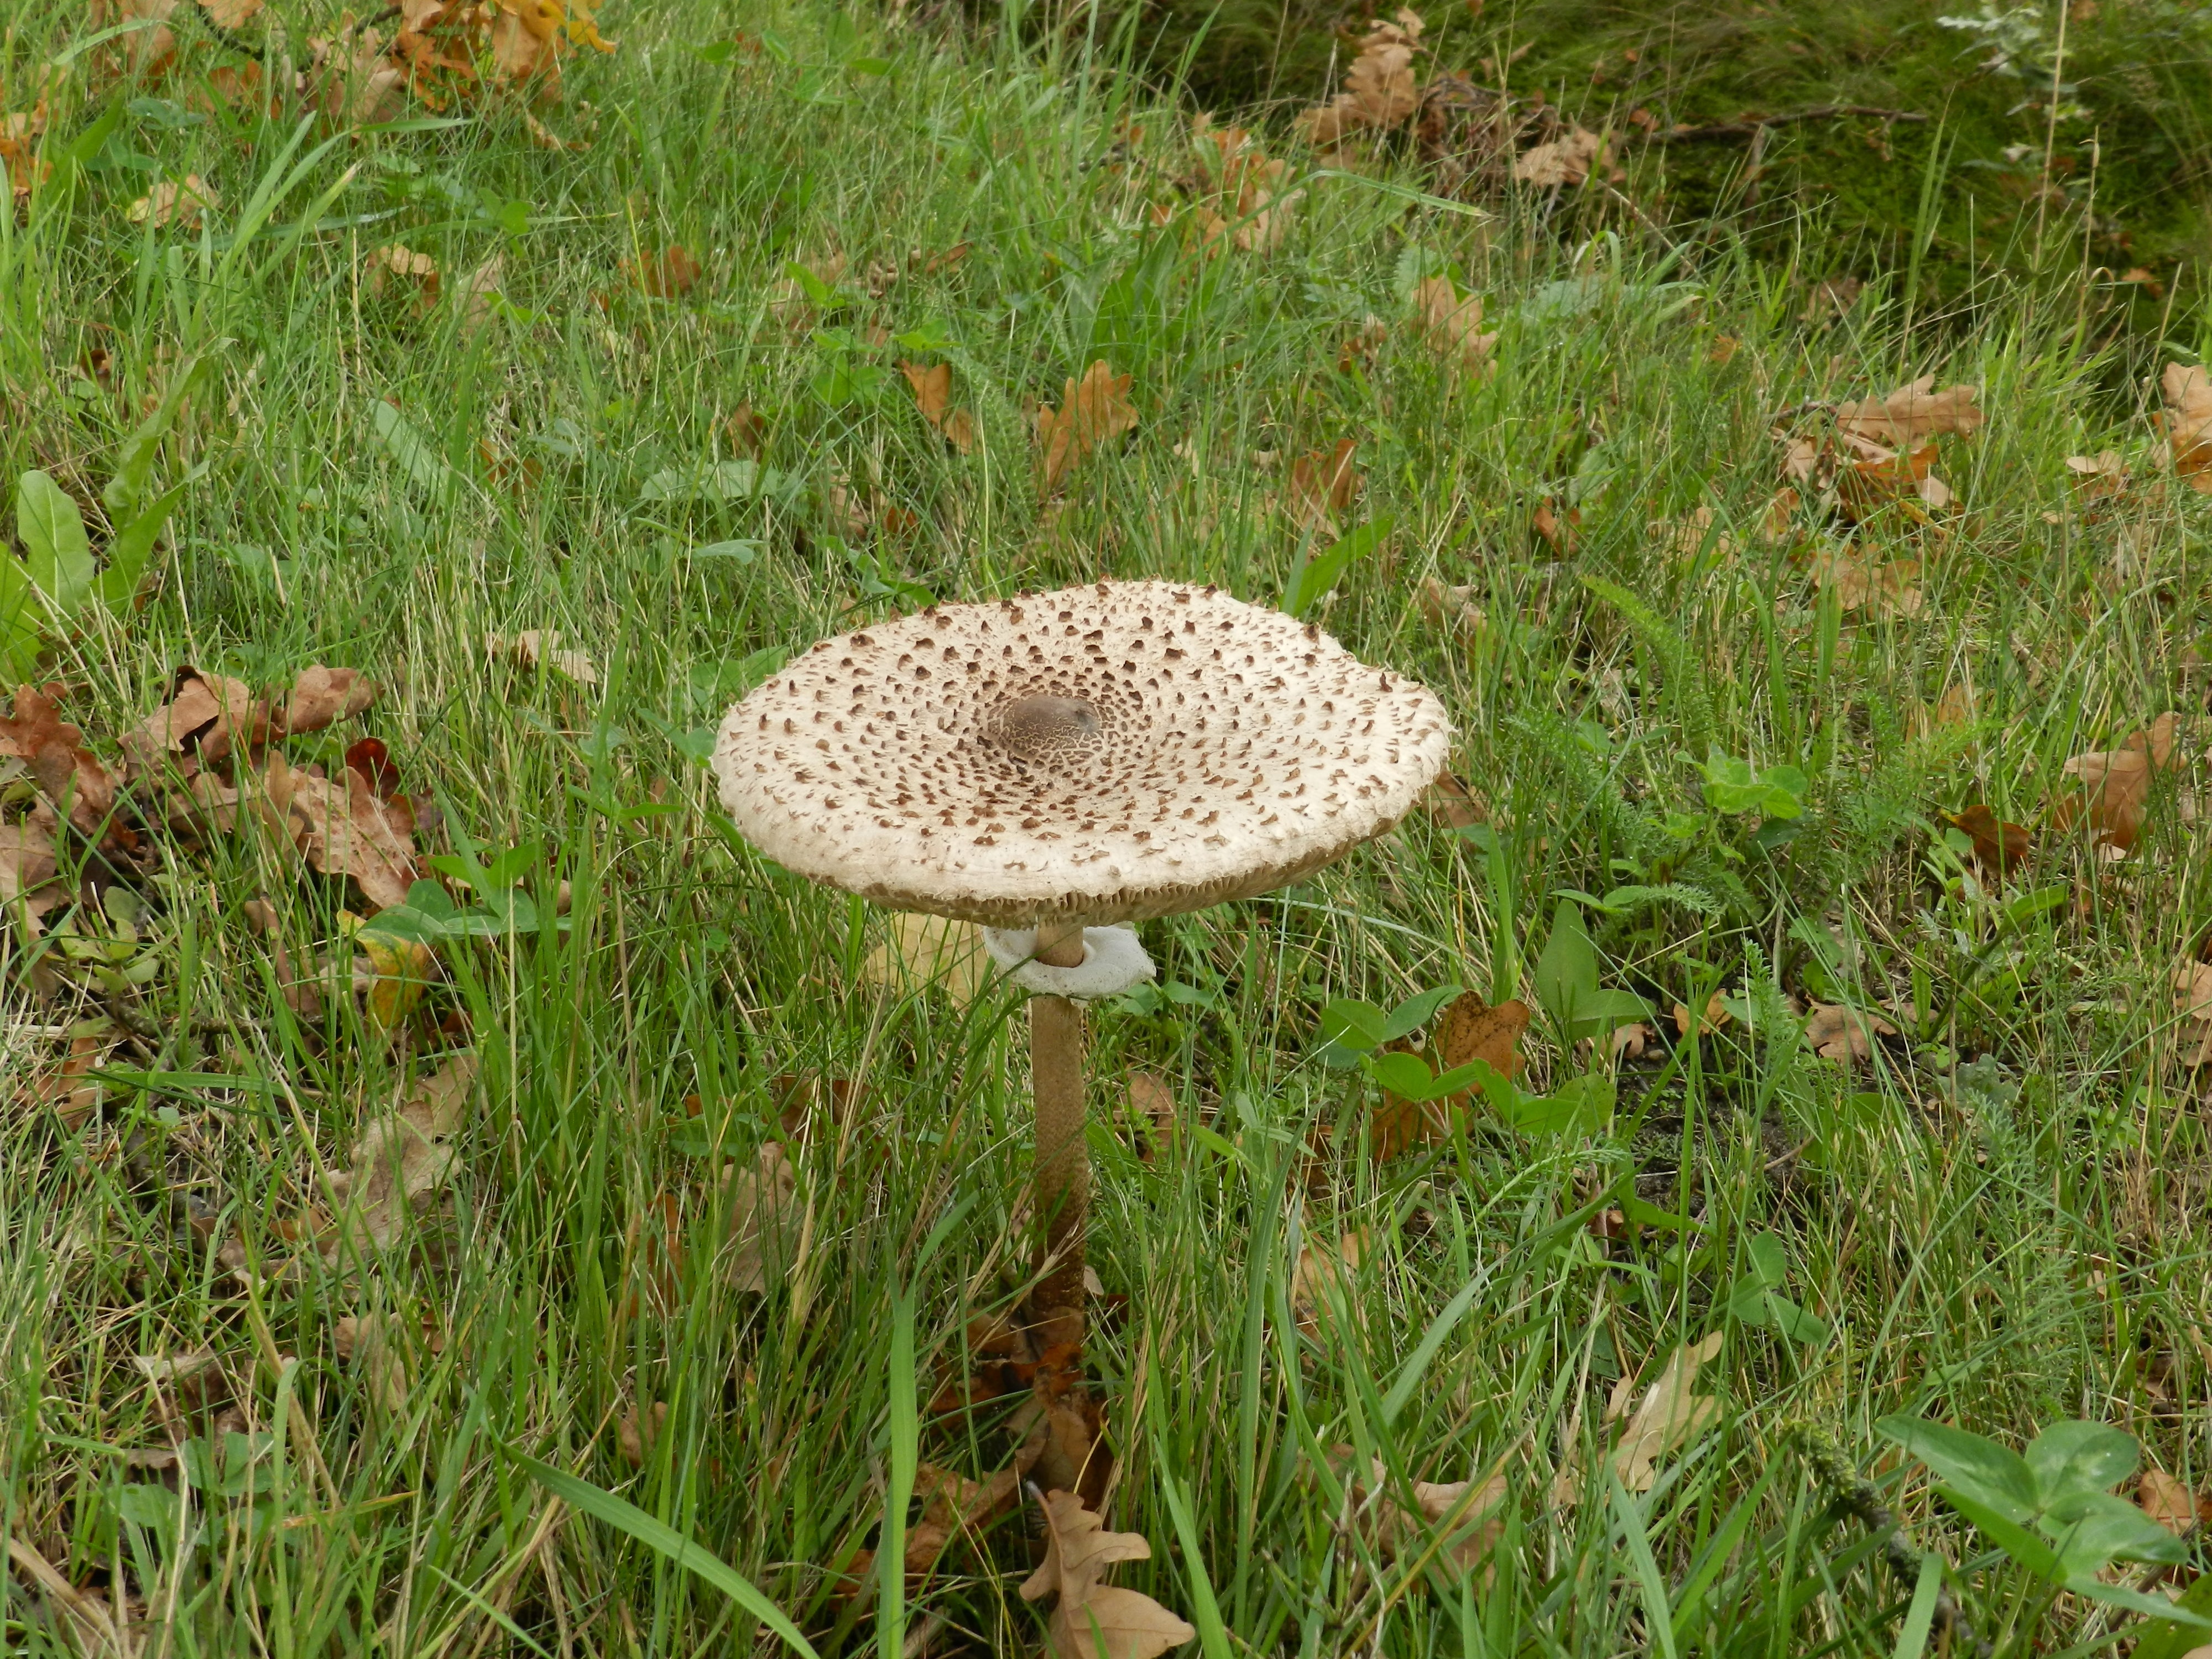
grass, lawn, meadow, prairie, flower, soil, botany, mushroom, flora, fungus, woodland, habitat, agaric, ecosystem, parasol mushroom, edible mushroom, natural environment, grass family, penny bun